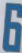
Number: 6